CR Flamengo

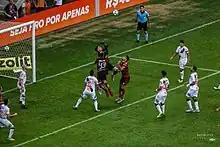
Game between Flamengo and Vasco da Gama in 2018

Flamengo's home stadium is nominally the Estádio da Gávea (officially named the Estádio José Bastos Padilha at Flamengo's Gávea Headquarters), which was inaugurated on 4 September 1938, and has a capacity of 4,000 people. The stadium is named after José Bastos Padilha, Flamengo's president at the time of the stadium's construction, from 1933 to 1937. Even though Flamengo no longer play their matches at Gávea, the site serves as the club's administrative headquarters. Since the 1990s, the stadium has been used almost exclusively for the club's youth and women's teams' matches, and as the training ground for the senior team. Most matches are played at the significantly larger Maracanã Stadium, considered by supporters as the real Flamengo home ground. Gávea Stadium is not actually located in the neighborhood of Gávea but rather in Leblon.